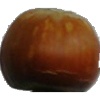
Label: Nut Forest 1